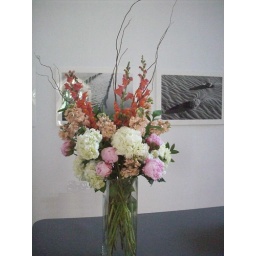
Gallery arrangement of snapdragons, peonies, hydrangea, stock and willow in peach, orange, pink and white tones